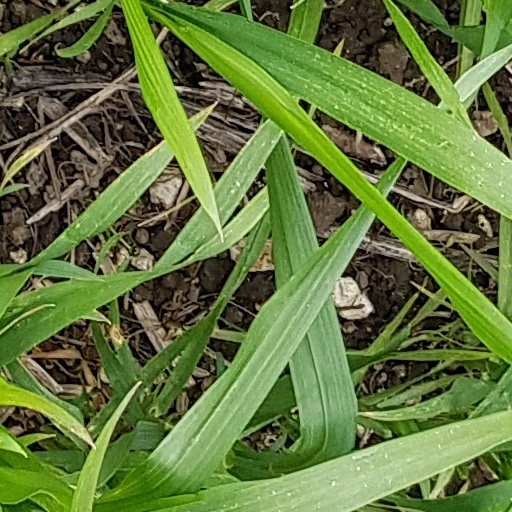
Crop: wheat